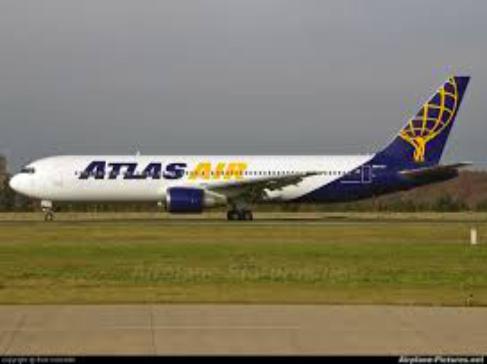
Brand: atlas air
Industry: Transportation